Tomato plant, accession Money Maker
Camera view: bottom (45 deg); turntable rotation: 210 degrees
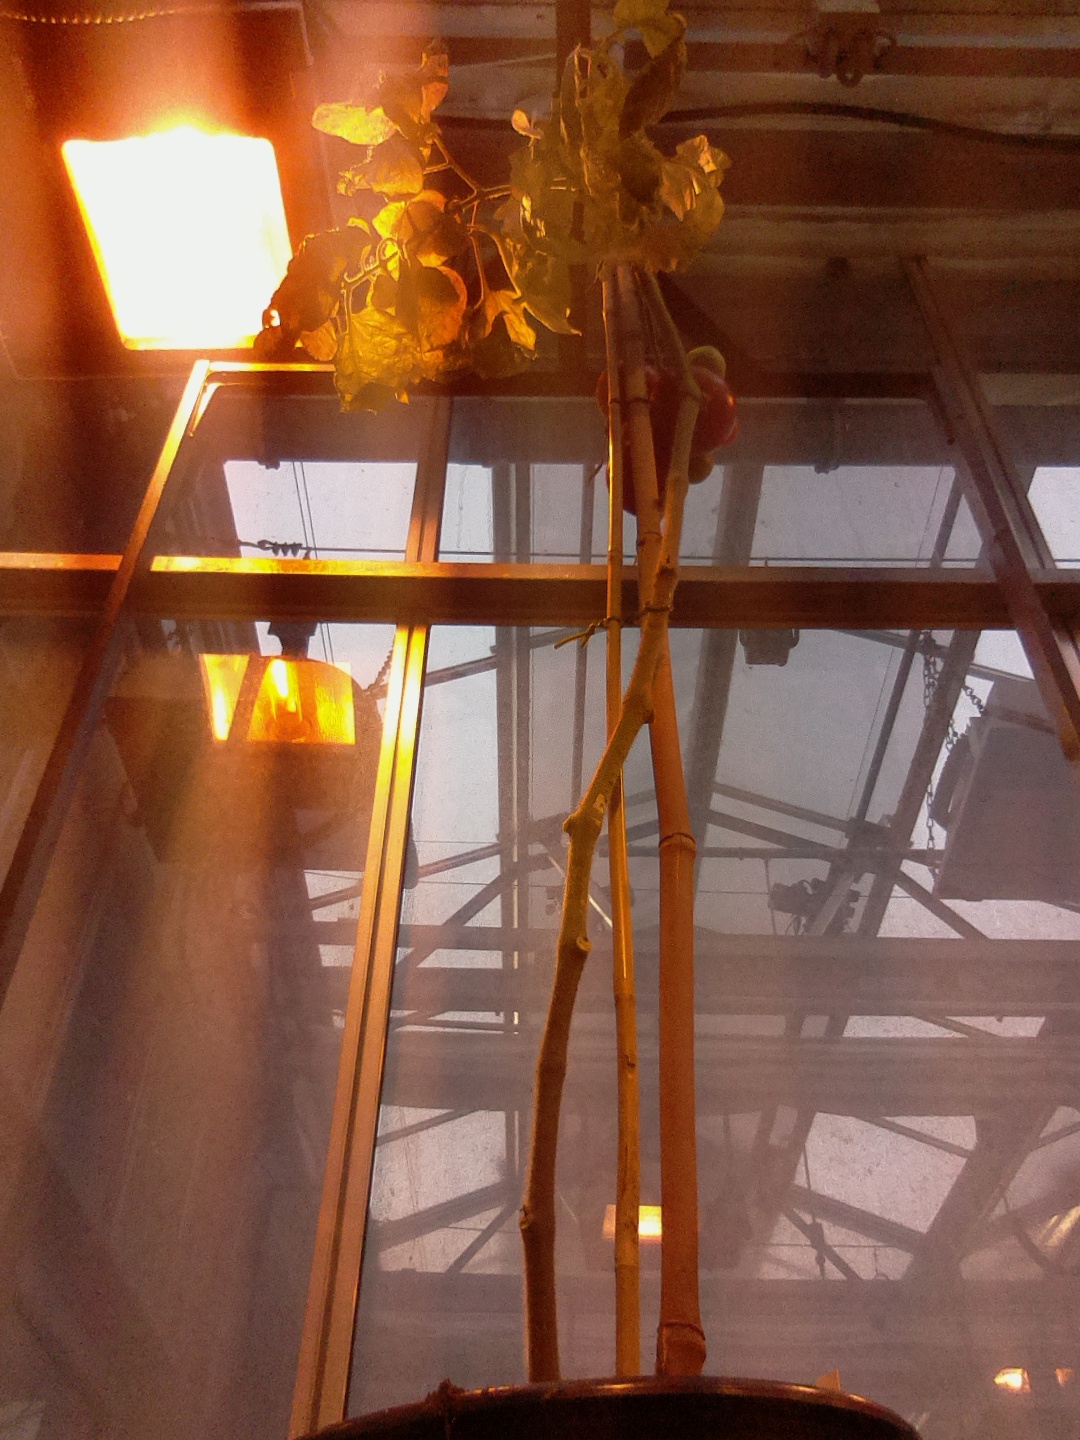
BBCH growth stage 87: 70%-80% of fruits show typical fully ripe color